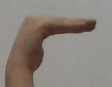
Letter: haa